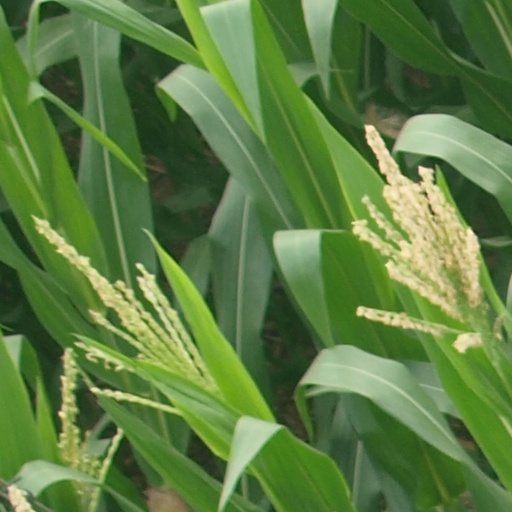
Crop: maize; corn